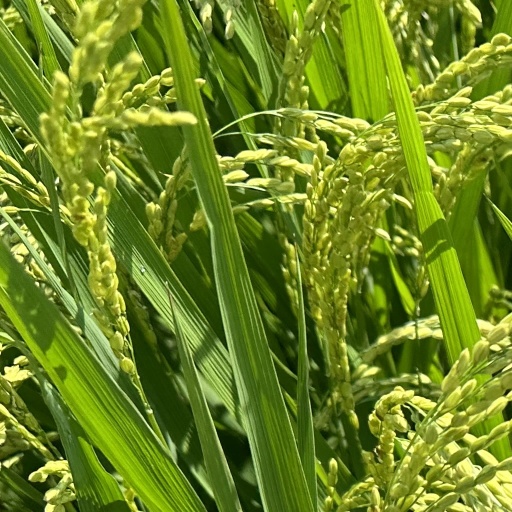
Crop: rice